Craig James (running back)

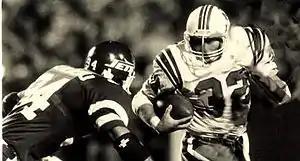
James ("right") playing for the Patriots in 1985

Jesse Craig James (born January 2, 1961) is an American former professional football player and sports commentator. He was a running back for the New England Patriots of the National Football League (NFL) and for the Washington Federals of the United States Football League (USFL). He then became a commentator for the ABC and ESPN television networks. James ran for a seat in the U.S. Senate in Texas in 2012, but lost in the first round of the Republican primary.